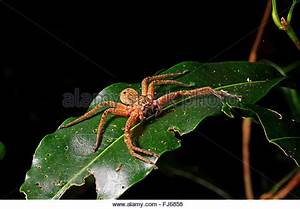
Label: spider